Military history of Puerto Rico

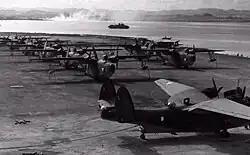
PBM Mariners taking off from Naval Air Station San Juan in 1943

As more countries became involved in World War I, the U.S. Congress approved the Jones–Shafroth Act, which imposed United States citizenship upon Puerto Ricans. Those who were eligible, with the exception of women, were expected to serve in the military. About 20,000 Puerto Ricans were drafted during World War I. On May 3, 1917, the regiment recruited 1,969 men. The 295th and 296th Infantry Regiments were created in Puerto Rico. In November 1917, the first military draft (conscription) lottery in Puerto Rico was held in the island's capital, San Juan. Eustaquio Correa was the first Puerto Rican to be drafted into the Armed Forces of the United States.